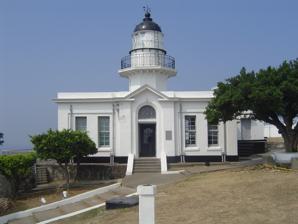
Building: Kaohsiung Lighthouse
Country: Unknown
Year built: 1916
Lighthouse in Qijin, Kaohsiung, Taiwan Lighthouse Kaohsiung Lighthouse Location Cijin , Kaohsiung , Taiwan Coordinates 22°36′56″N 120°15′54″E / 22.615417°N 120.264944°E / 22.615417; 120.264944 Tower Constructed 1883 Construction masonry tower Height 15.2 metres (50 ft) Shape octagonal tower with balcony and lantern Markings white tower, black lantern dome and rail Power source mains electricity Operator Maritime and Port Bureau Heritage historic site Light First lit 1918 (restored) Focal height 58.2 metres (191 ft) Intensity 850,000 candela Range 25.2 nautical miles (46.7 km; 29.0 mi) Characteristic Fl (4) W 30s. The Kaohsiung Lighthouse ( traditional Chinese : 高雄 燈塔 ; simplified Chinese : 高雄灯塔 ; pinyin : Gāoxióng Dēngtǎ ; Wade–Giles : Kao¹-hsiung² Têng¹-tʻa³ ), also called Cihou Lighthouse ( Chinese : 旗後燈塔 ; Hanyu Pinyin : Qíhòu Dēngtǎ ; Tongyong Pinyin : Cíhòu Dengtǎ ) or Cijin Lighthouse ( Chinese : 旗津 燈塔 ; Hanyu Pinyin : Qíjīn Dēngtǎ ; Tongyong Pinyin : Cíjin Dengtǎ ), is a lighthouse in Cijin District , Kaohsiung , Taiwan . History Old image of Kaohsiung Lighthouse After the signing of Convention of Peking in 1860 during the Qing Dynasty rule , the Takau Harbor was opened to foreign traders in 1863. With increasing commercial shipping activities and a lack of a proper ship navigation system, the British engineers built a Chinese-style rectangular red-brick lighthouse at the top of Mount Ki-au ( 旗後山 ), at the southern side of the harbor. During the Japanese rule , in line with the expansion of the harbor, the lighthouse was rebuilt in 1916 as part of the project. It underwent renovation in 1918 to what it looks like today. The base of the lighthouse building was rebuilt in Baroque style. In 1985, the lighthouse was designated a Historical Building and subsequently opened to the public. View of Cijin Island from the lighthouse Features The lighthouse tower provides an excellent view of the entire Port of Kaohsiung . See also Taiwan portal Engineering portal List of tourist attractions in Taiwan List of lighthouses in Taiwan References